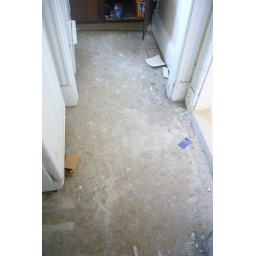
ripped up floor in kitchen